Faiyum Light Railway

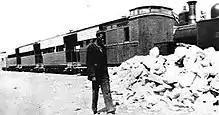
Transport of the fossils of Wal­ter Grangers Fayoum Expedition, 1907

Construction began in 1898. The railway served an irrigation district south of Cairo, centred on the provincial capital of Medinet-el-Fayoum. The track network comprised seven, mostly roadside, branch lines with a total length of . British railway engineer Everard Calthrop was a consultant on this railway.